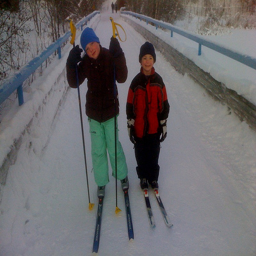
2 young skiers stand on the snow, posing.
Two boys with ski gear on trail with trees around.
Two kids are standing on skis on a snowy path.
Two children skiing outside in an enclosed area.
Two men riding skis down a snow covered road.